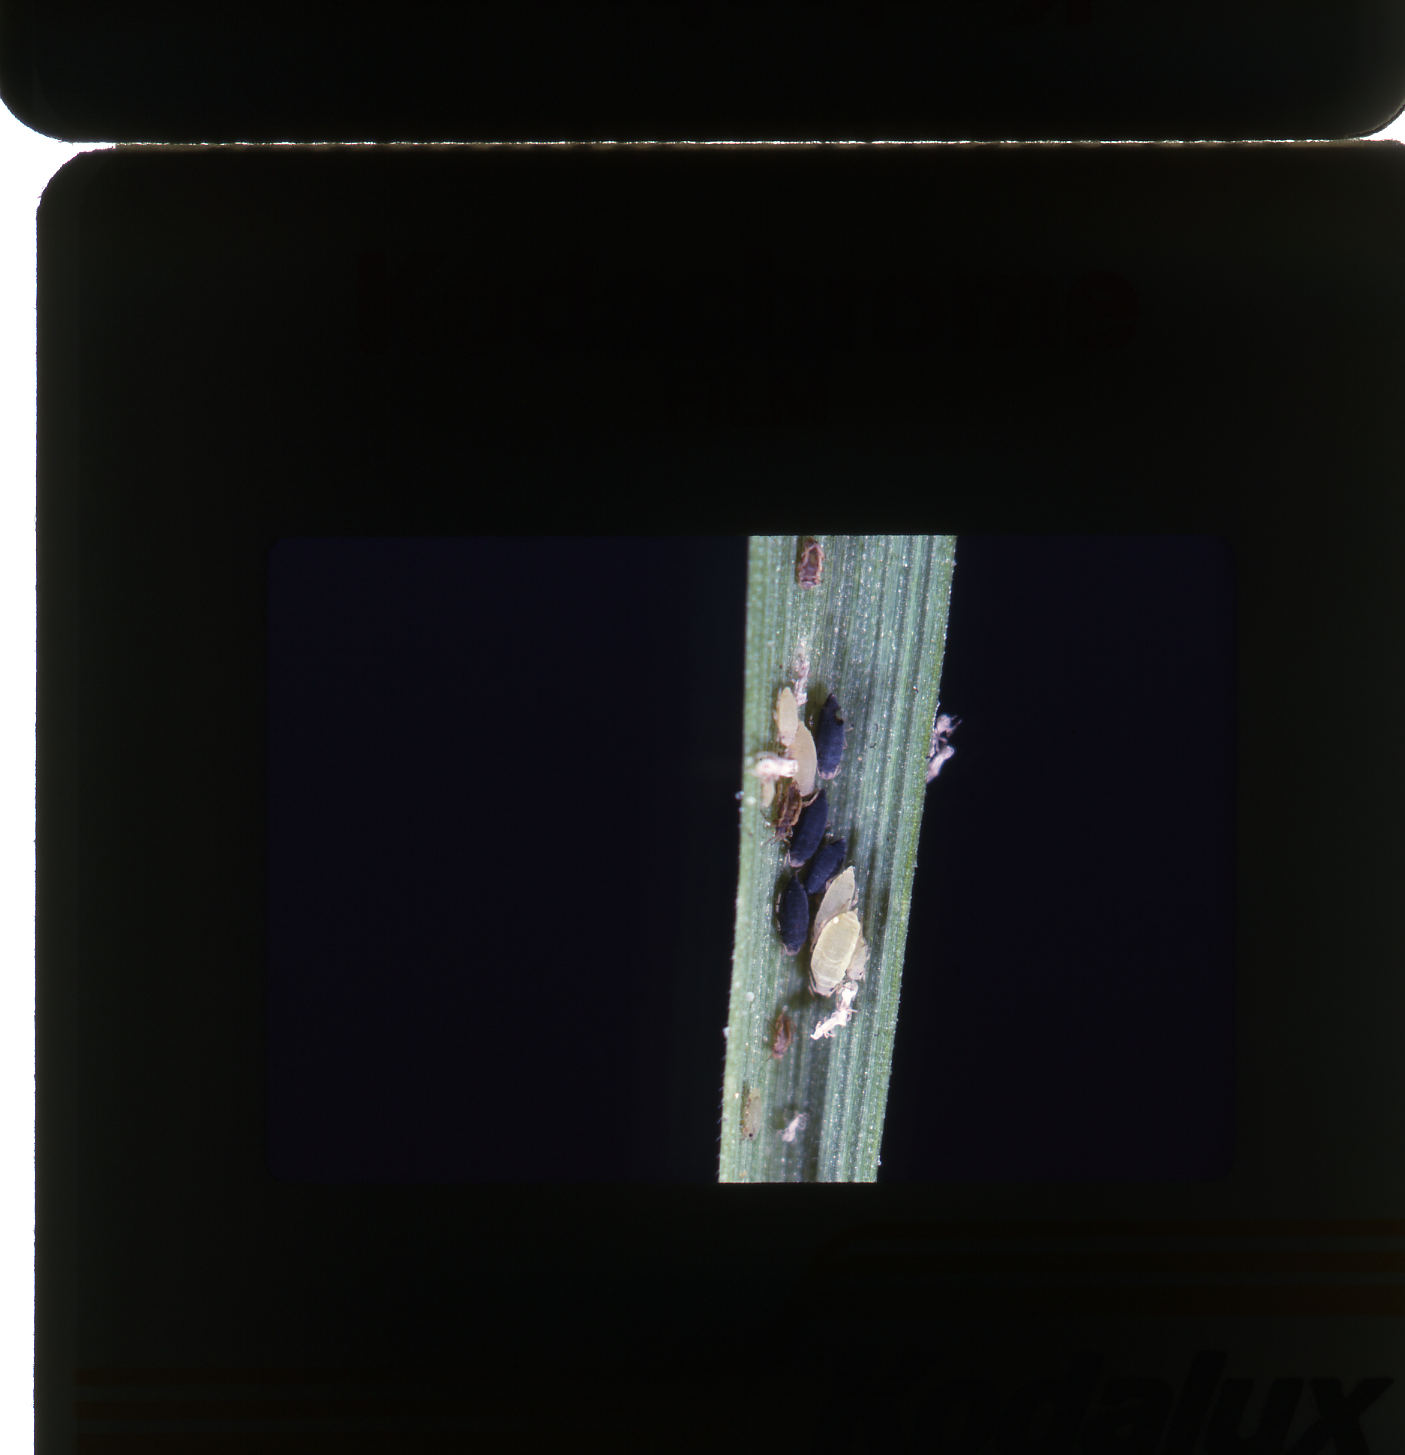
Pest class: russian_wheat_aphid